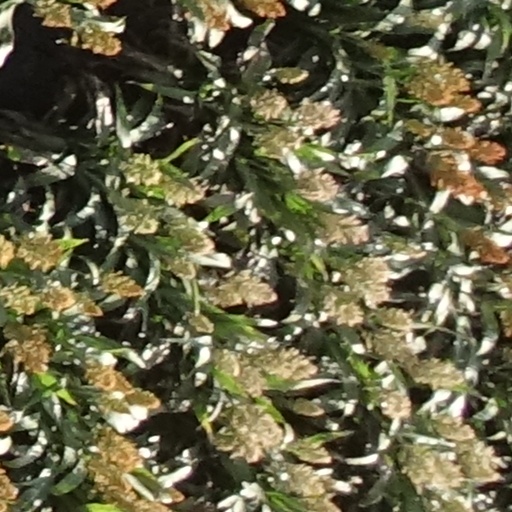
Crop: sorghum